Blahovishchenske

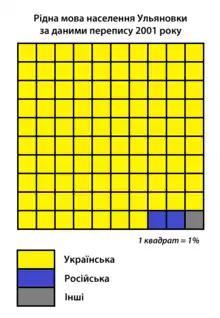
Native language of Ulianovka residents according to 2001 census

Until 18 July 2020, Blahovishchenske was the administrative center of Blahovishchenske Raion. The raion was abolished in July 2020 as part of the administrative reform of Ukraine, which reduced the number of raions of Kirovohrad Oblast to four. The area of Blahovishchenske Raion was merged into Holovanivsk Raion.